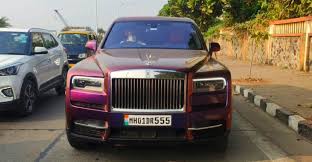
Label: noambulance